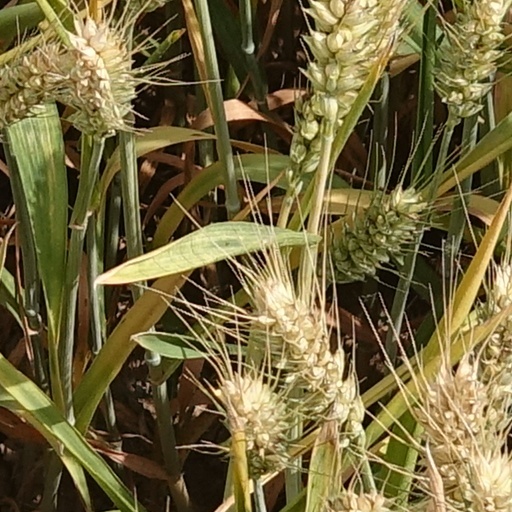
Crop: wheat